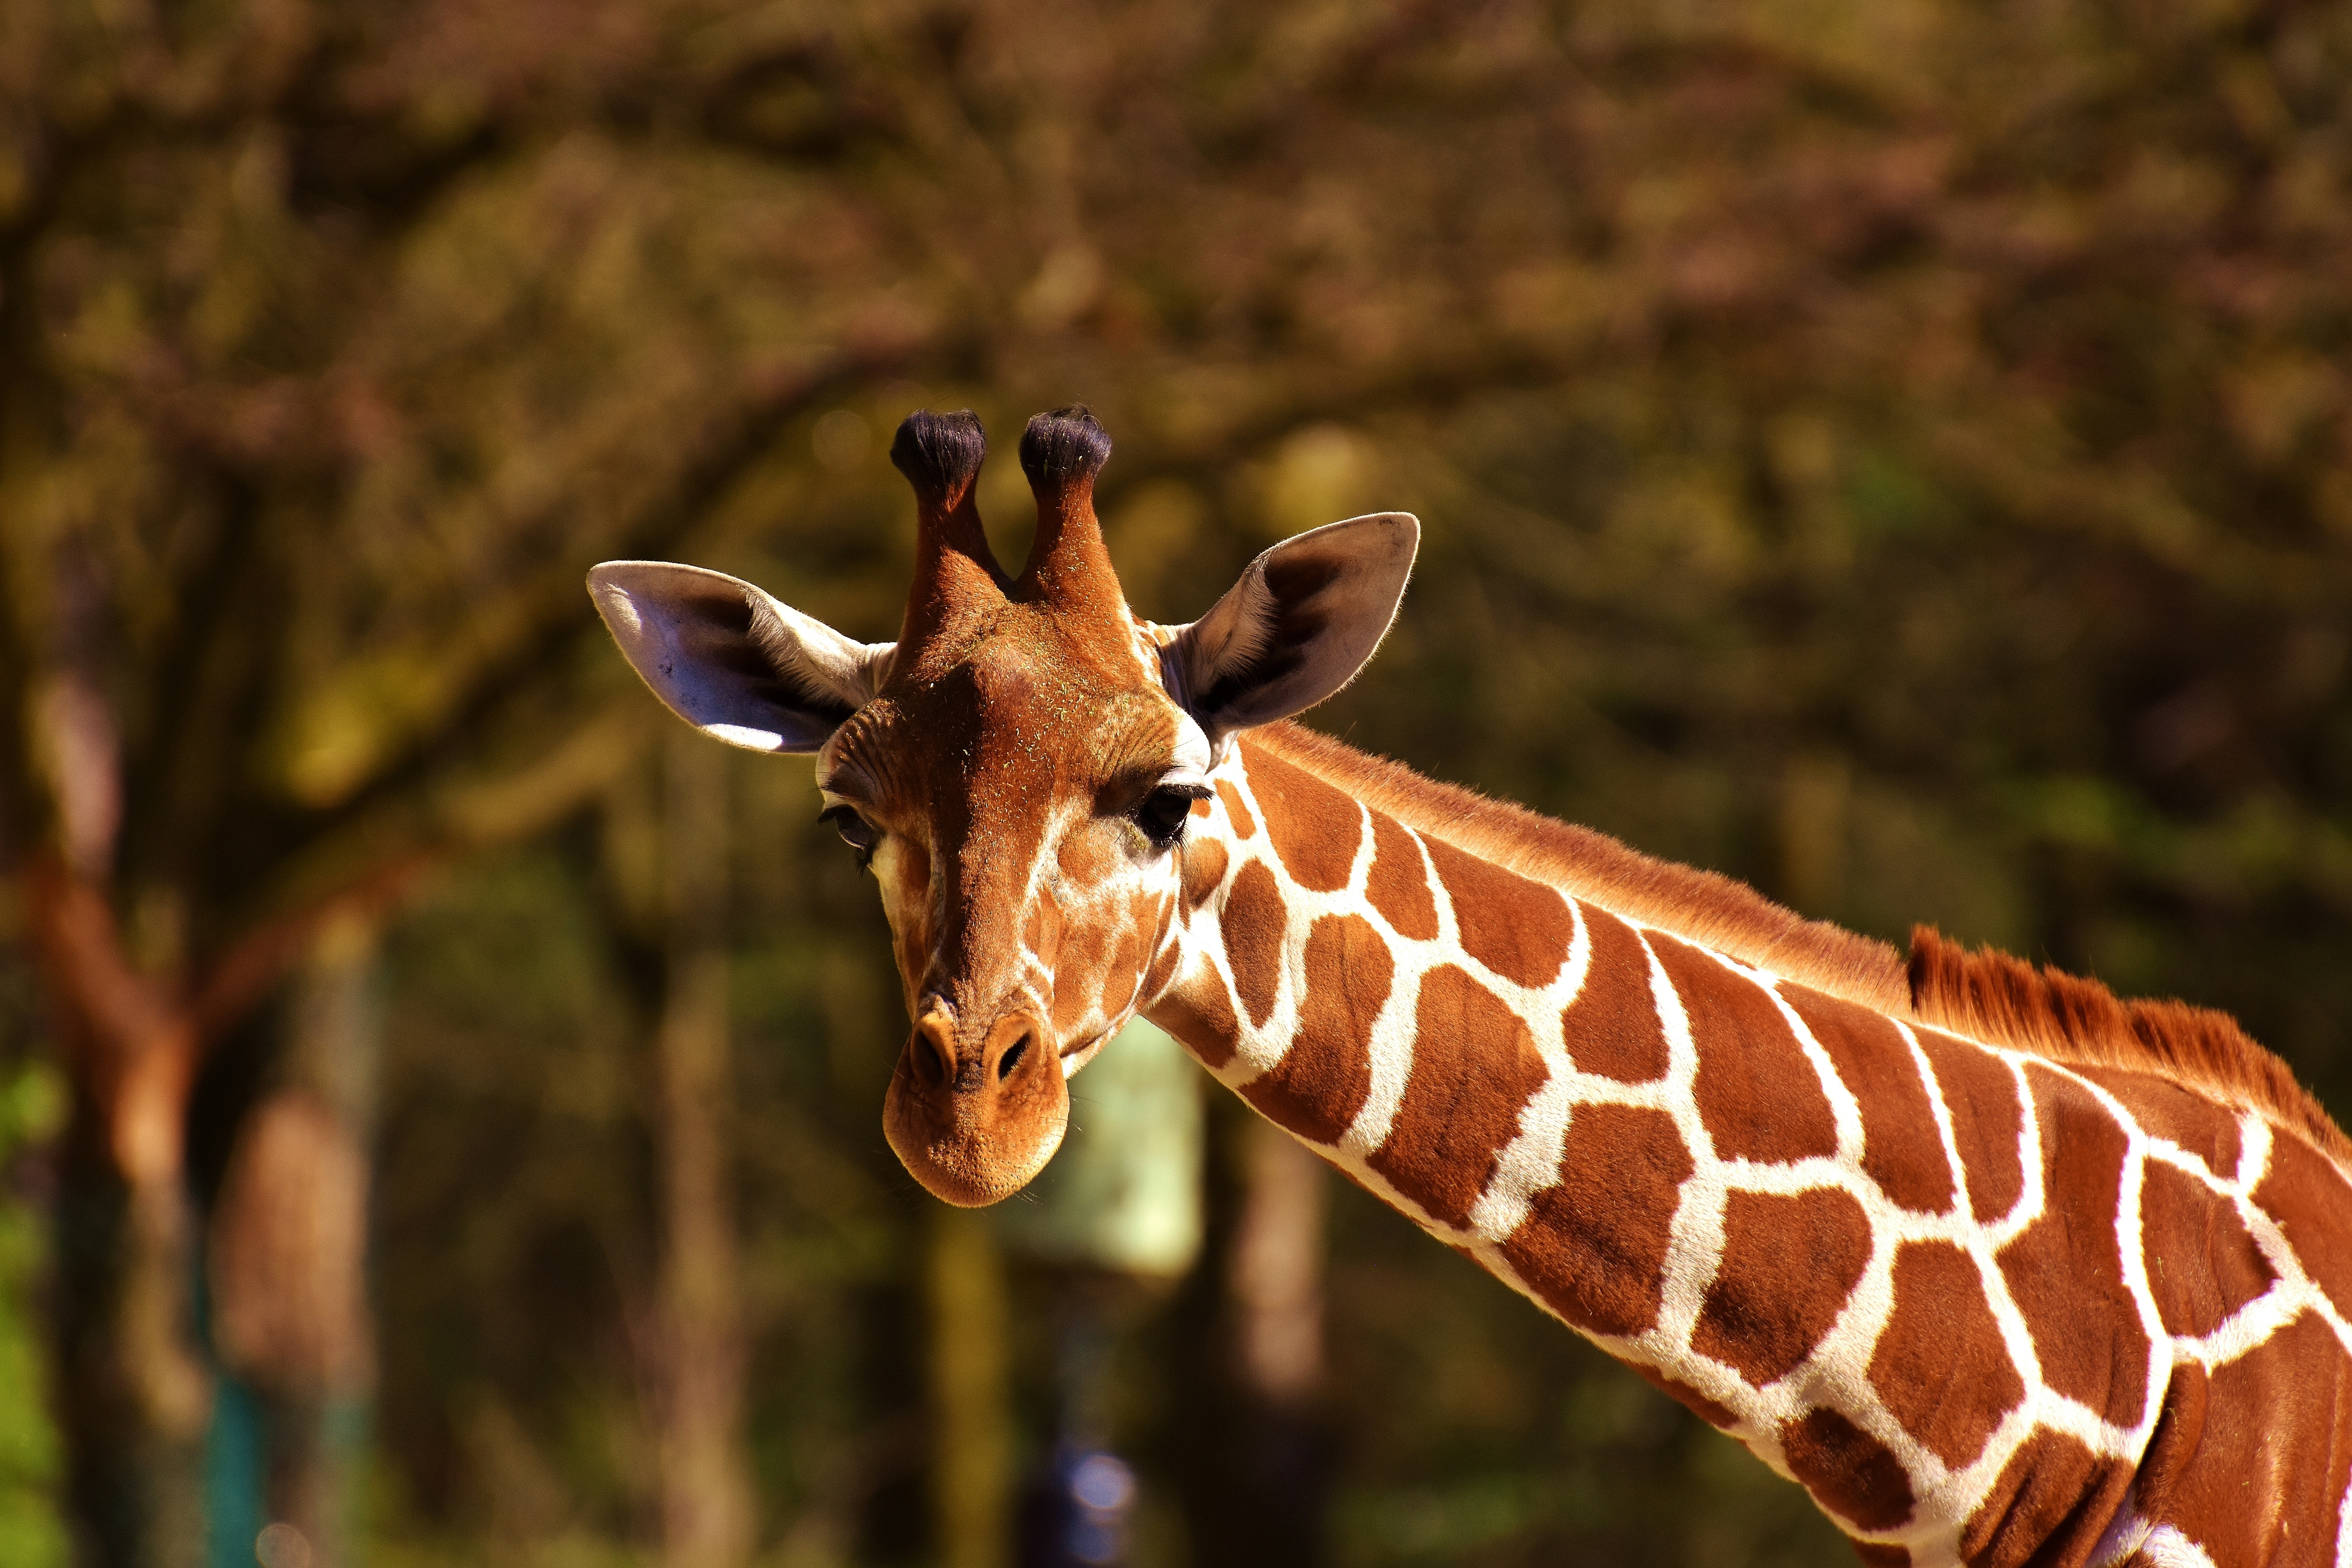
nature, wildlife, zoo, africa, mammal, fauna, savanna, close up, wild animal, giraffe, animals, head, vertebrate, impala, bongo, animal world, safari, wildlife photography, munich, stains, animal portrait, giraffidae, tierpark hellabrunn, long jibe